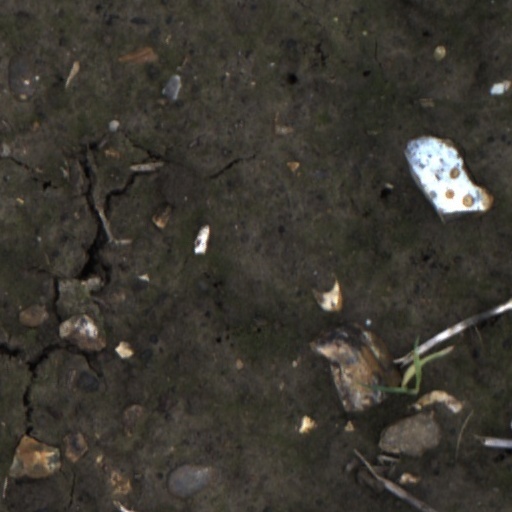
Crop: wheat